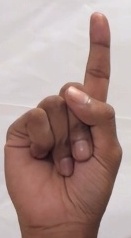
ASL sign: 1